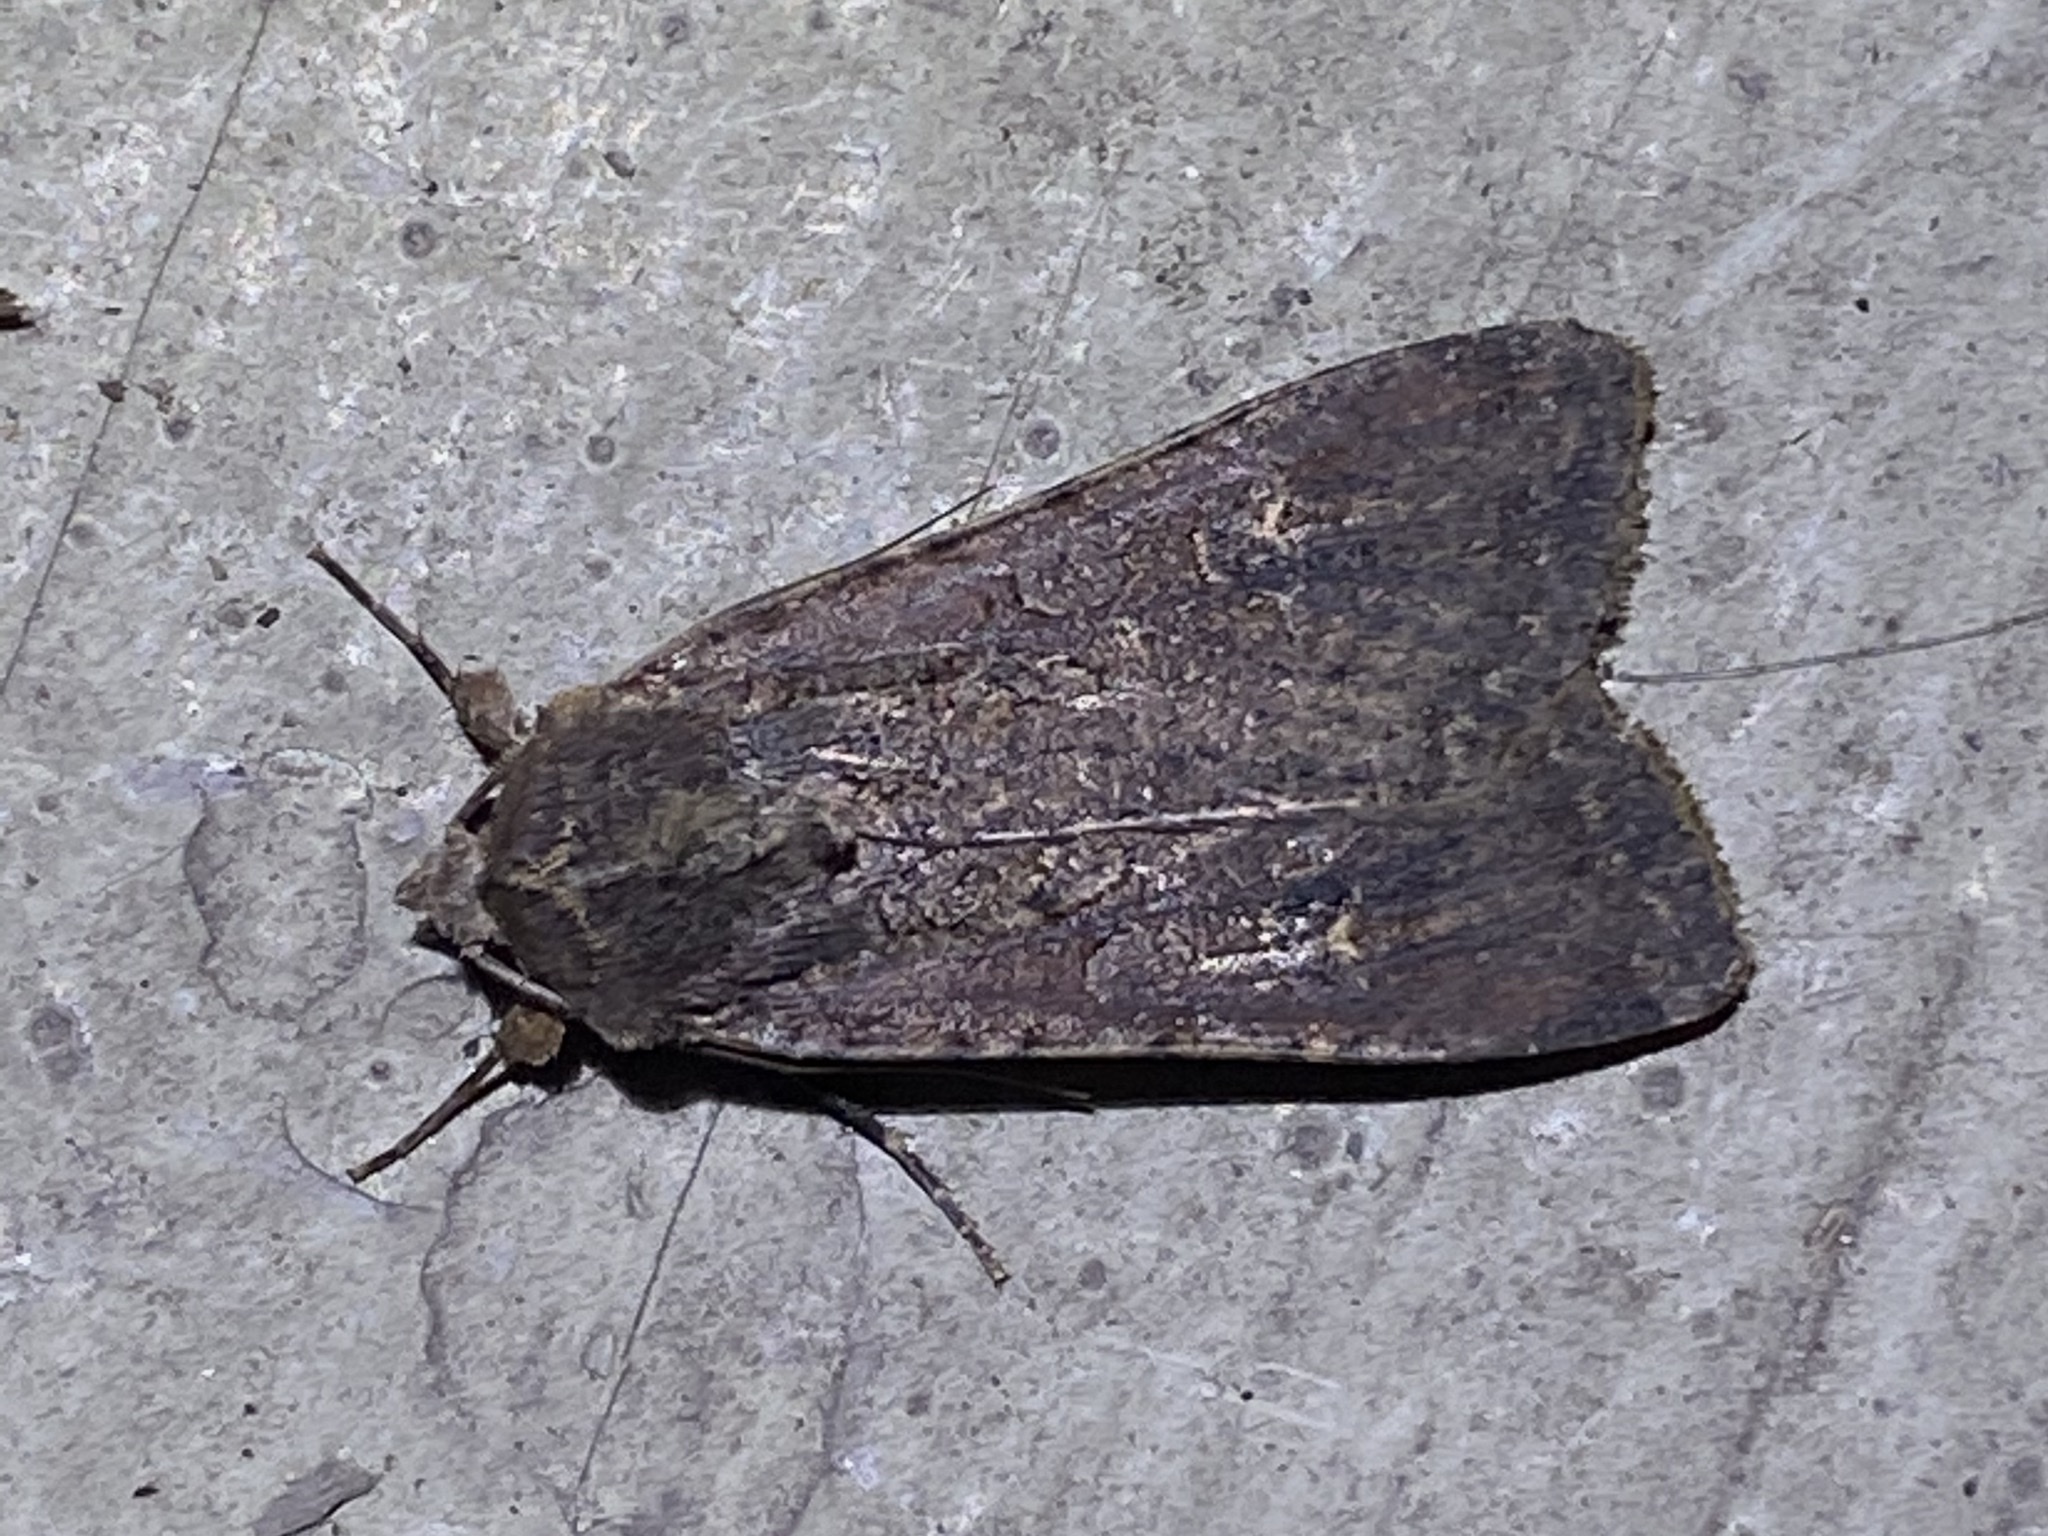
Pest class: cutworms